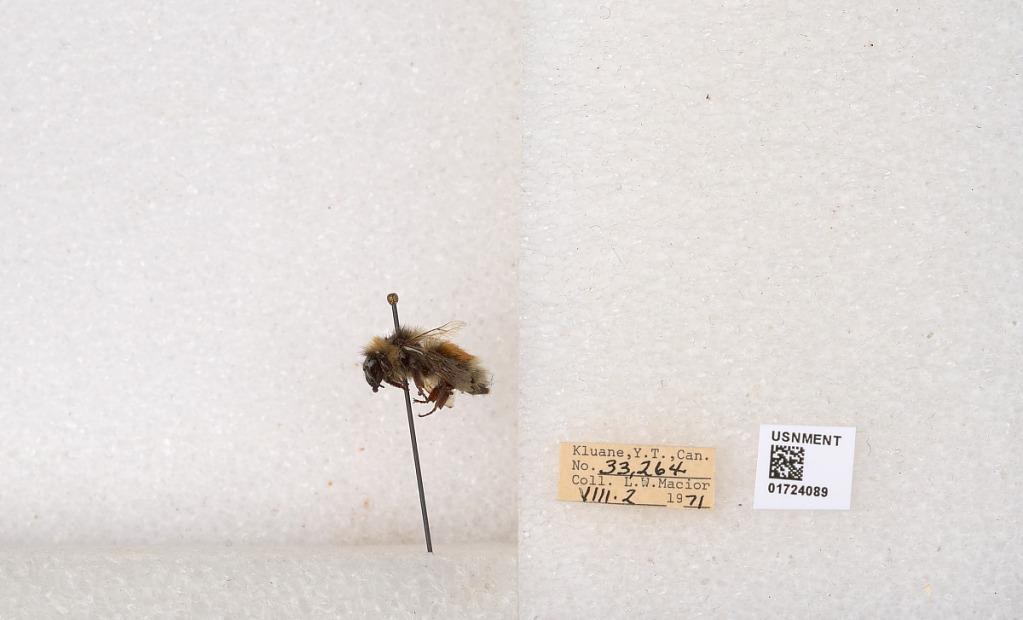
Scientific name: Bombus (Pyrobombus) sylvicola Kirby
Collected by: L. Macior
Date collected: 1971-8-2
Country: United States
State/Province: Colorado
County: Clear Creek
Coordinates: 39.6891, -105.644